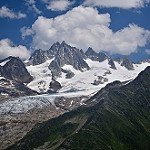
Label: glacier